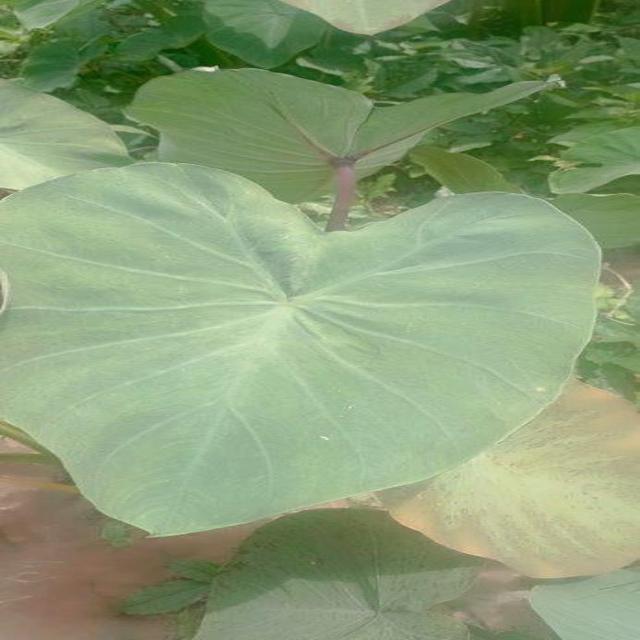
Label: Healthy